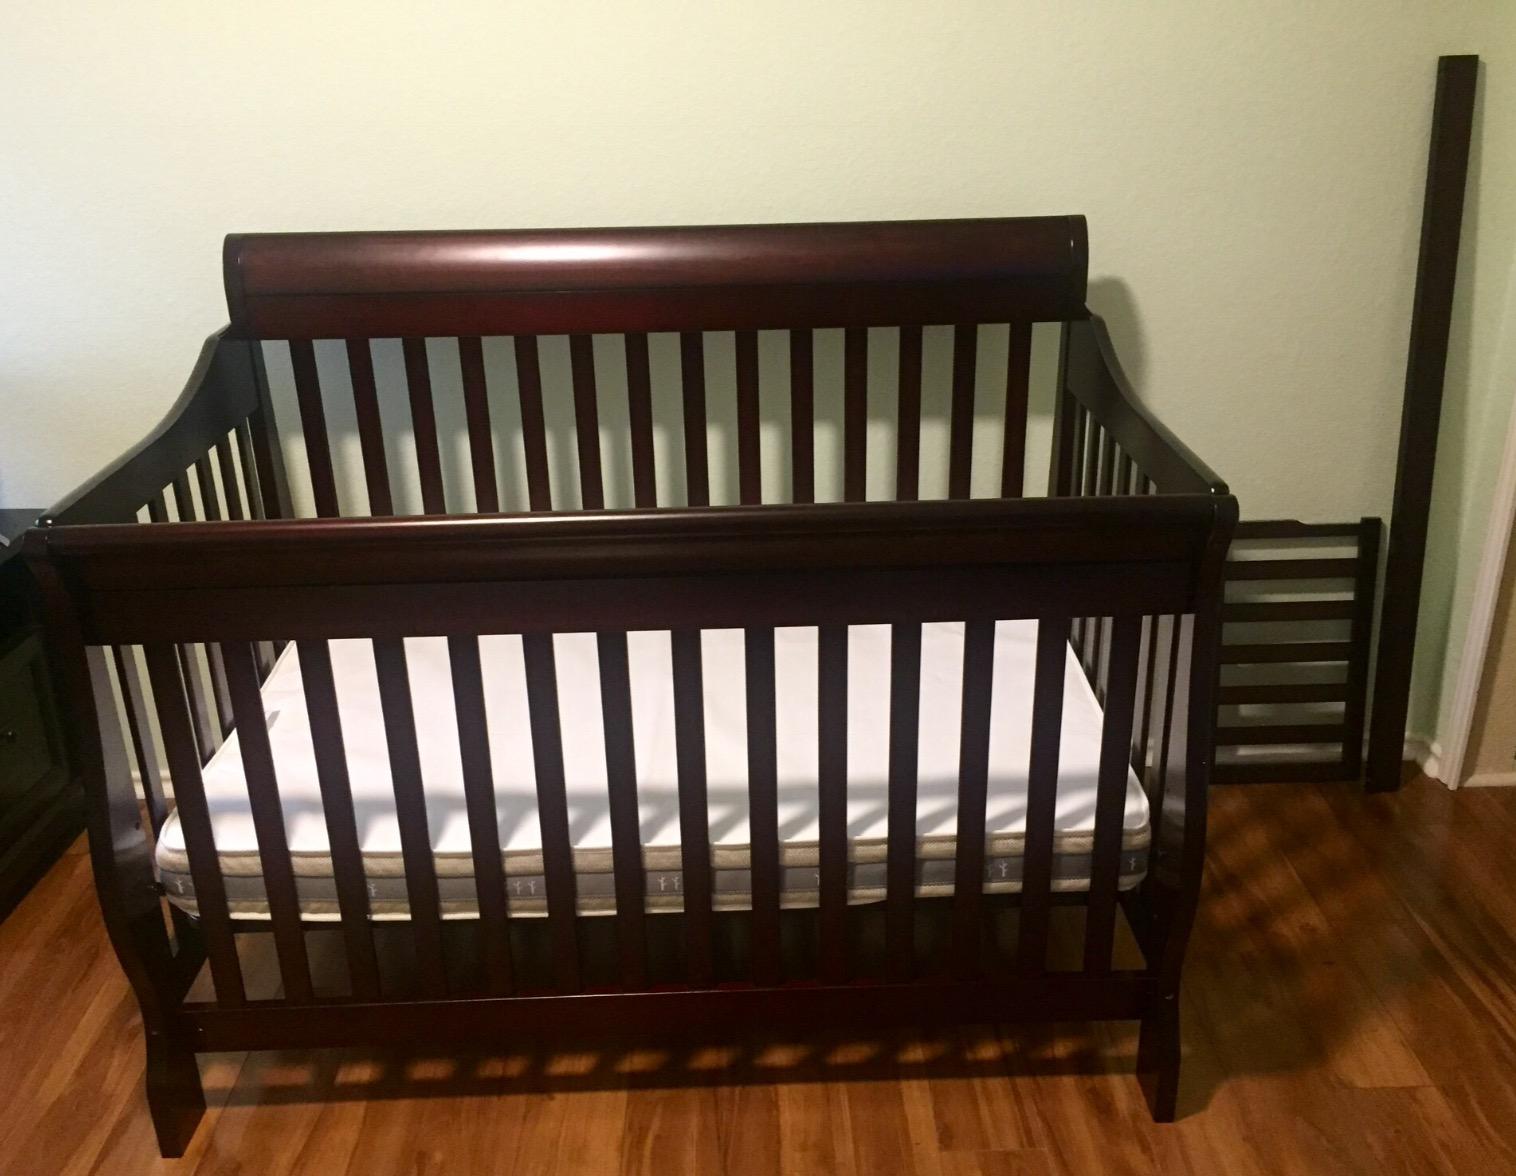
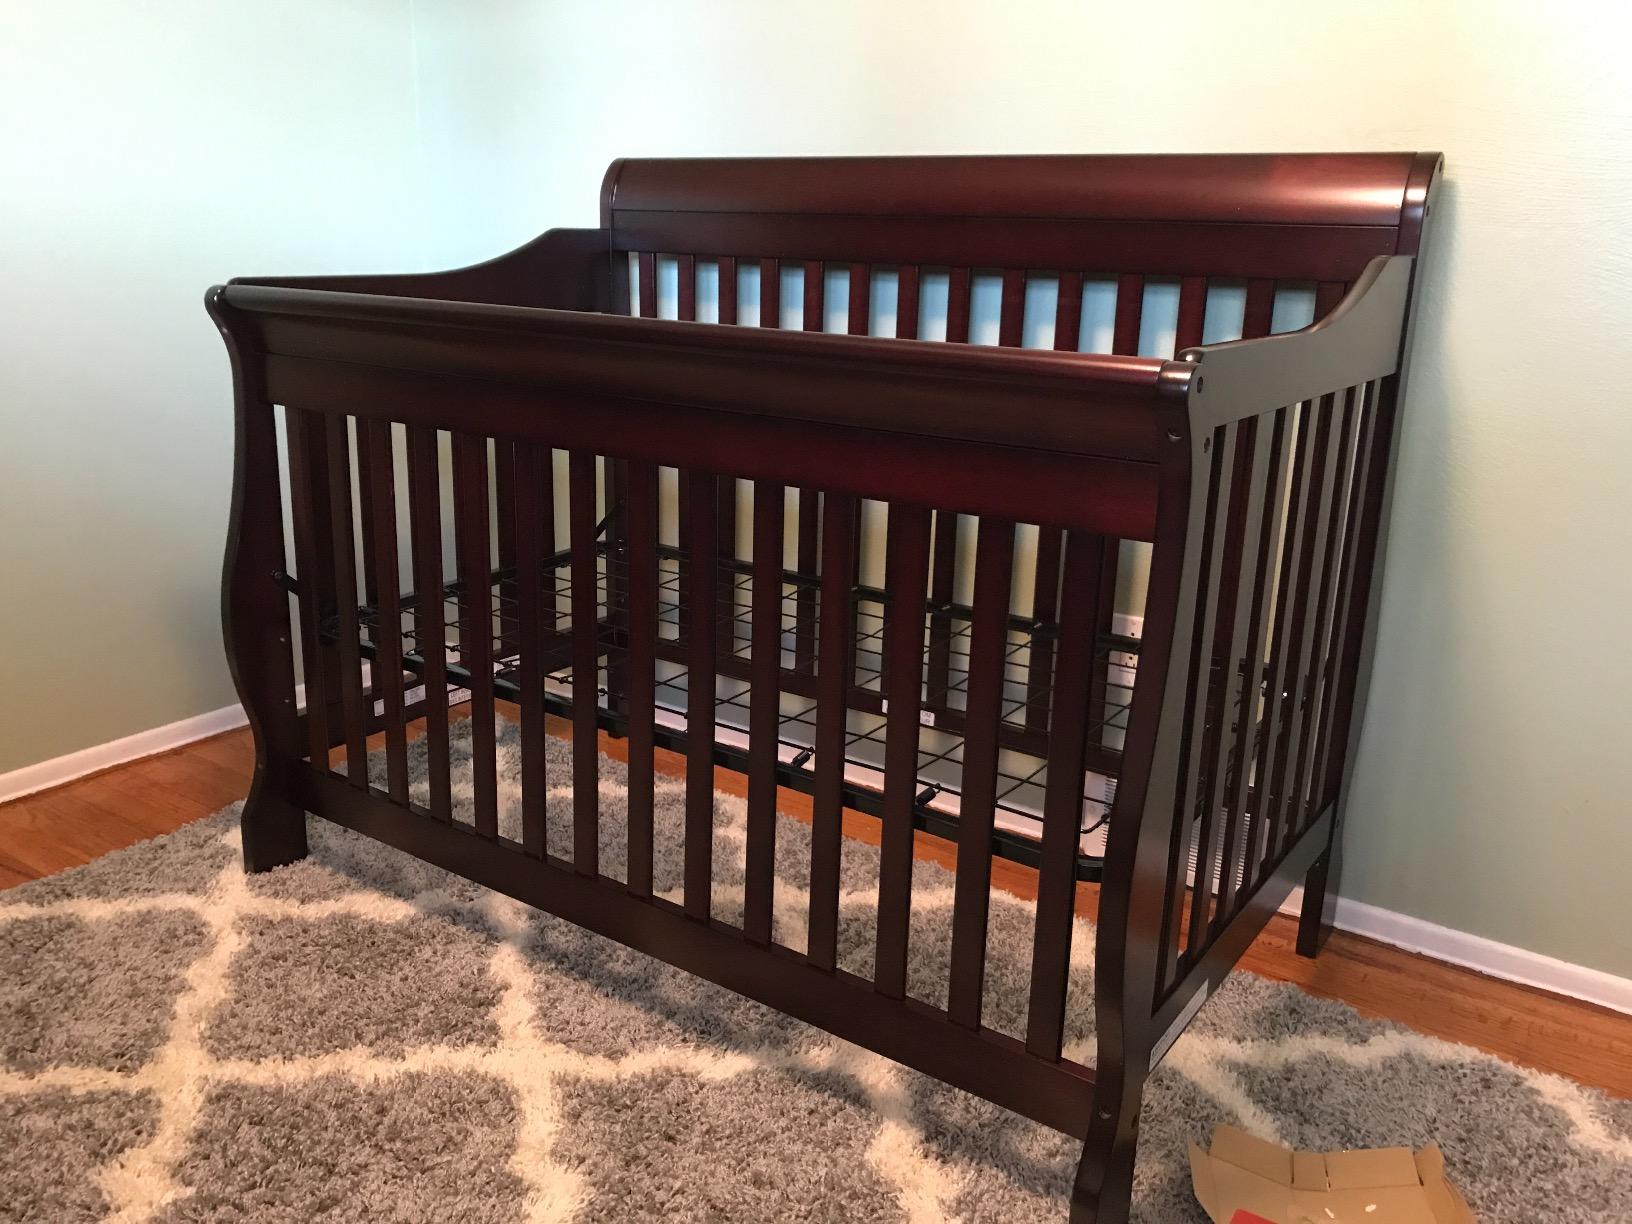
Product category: products_crib
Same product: yes